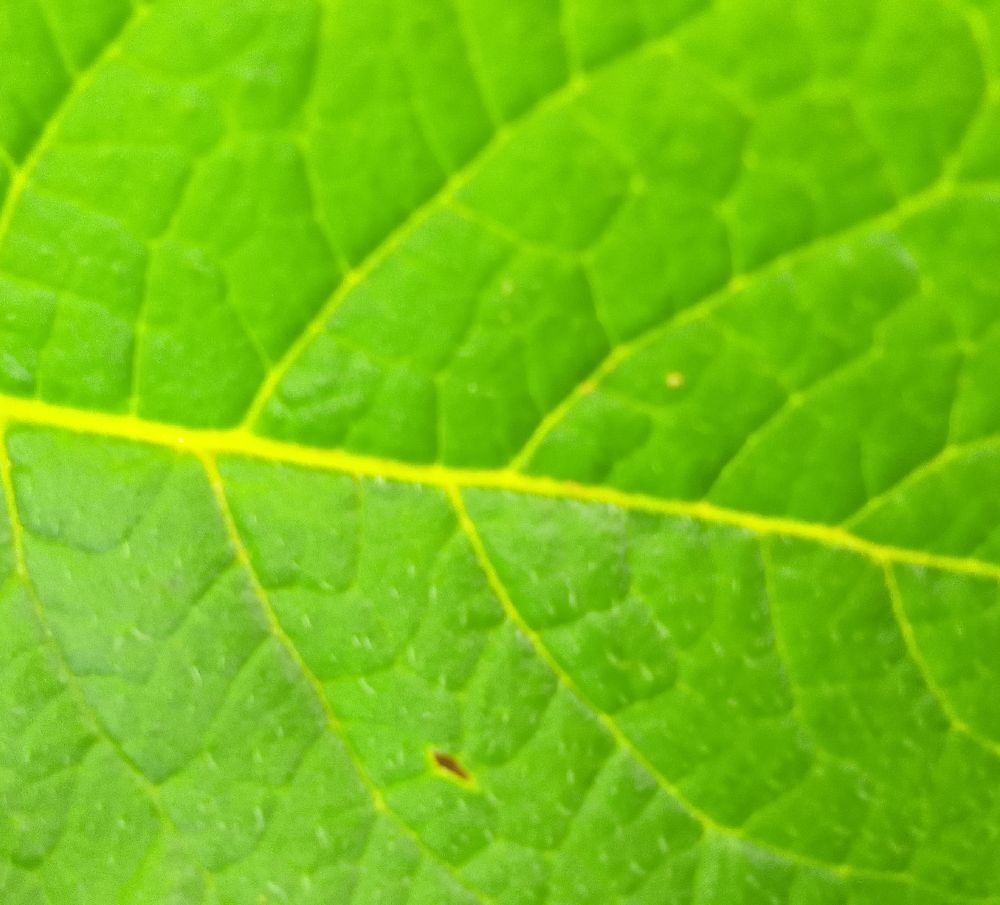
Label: Healthy